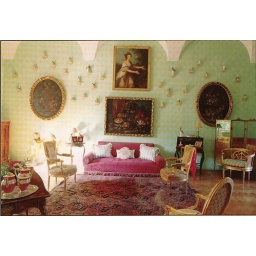
Renaissance castle in Castolovice, tower room(39)